Bolivian National Revolution

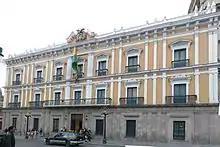
The Palacio Quemado

On Thursday, 10 April, the fighting continued. Lechin Oquendo, leading the Milluni miners, took the Hunting Air Group and from there sent planes to drop pamphlets over the Miraflores Great Barracks, urging them to surrender. The people stormed the Garita de Lima checkpoint, took out weapons and ammunition and continued fighting.